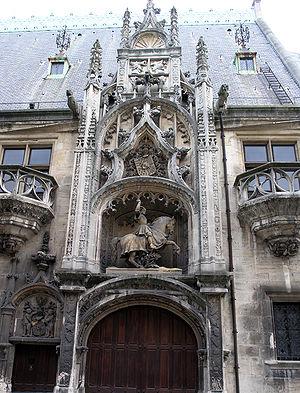
Mansuy Gauvin ou Mansuy Gauvain est un sculpteur lorrain du XVIᵉ siècle mort après 1542.